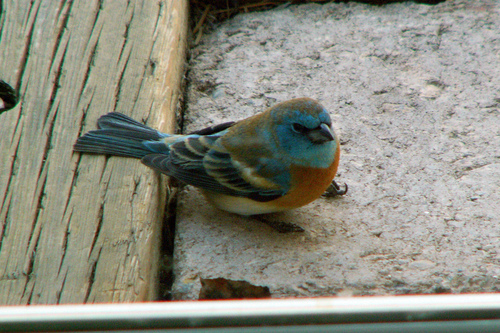
a bird with a short, snubbed triangular beak, and a turquoise throat leading into a red breast.
a bird with a blue face and throat and an orange chest.
a small blue bird with rust colored chest and fan tale.
this small bird has an orange belly with a blue throat and eyebrows.
this bird has a white belly, brown breast, blue crown, and white wingbars.
this bird is green with red and has a very short beak.
this particular bird has a belly that is white with an orange breast and turquoise throat
this colorful bird has an orange breast, white/grey belly, a blue head with brown crown, black and blue tail, and the wings are black and white with a bit of blue.
this bird has a pointed black bill, with a blue and orange breast.
a small blue bird with white sides, orange belly, blue throat, and a small black beak.
Species: Lazuli Bunting